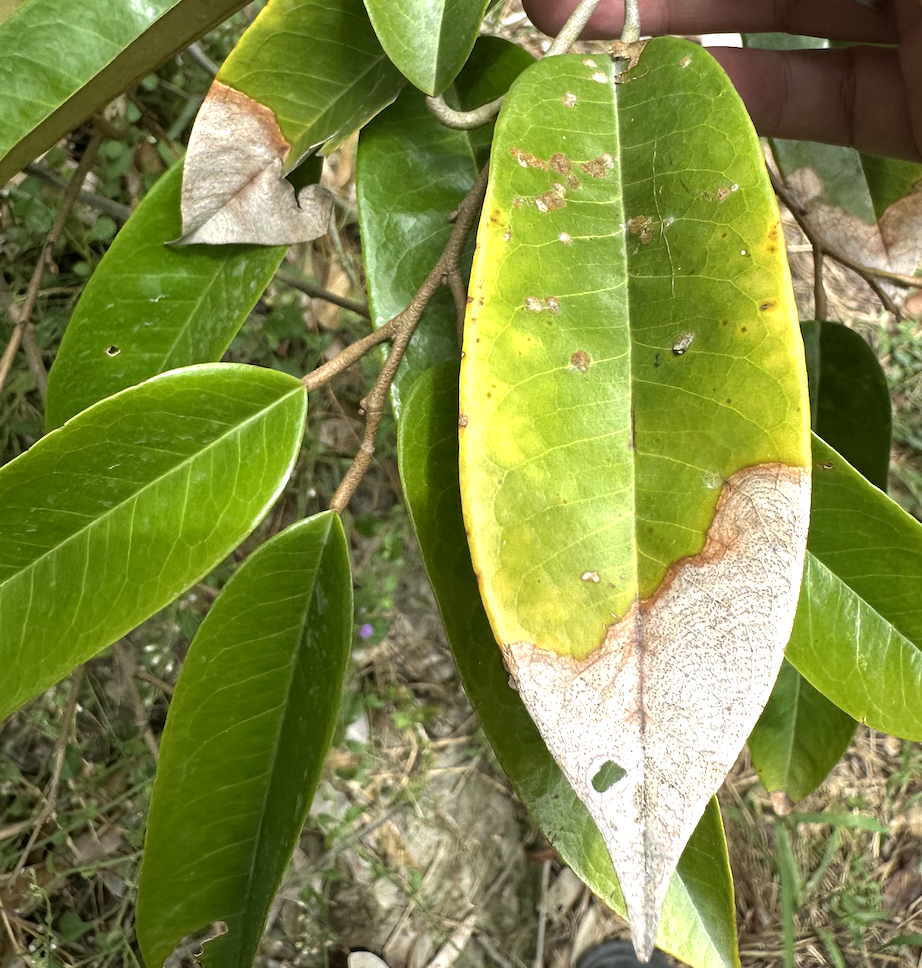
Label: anthracnose_disease